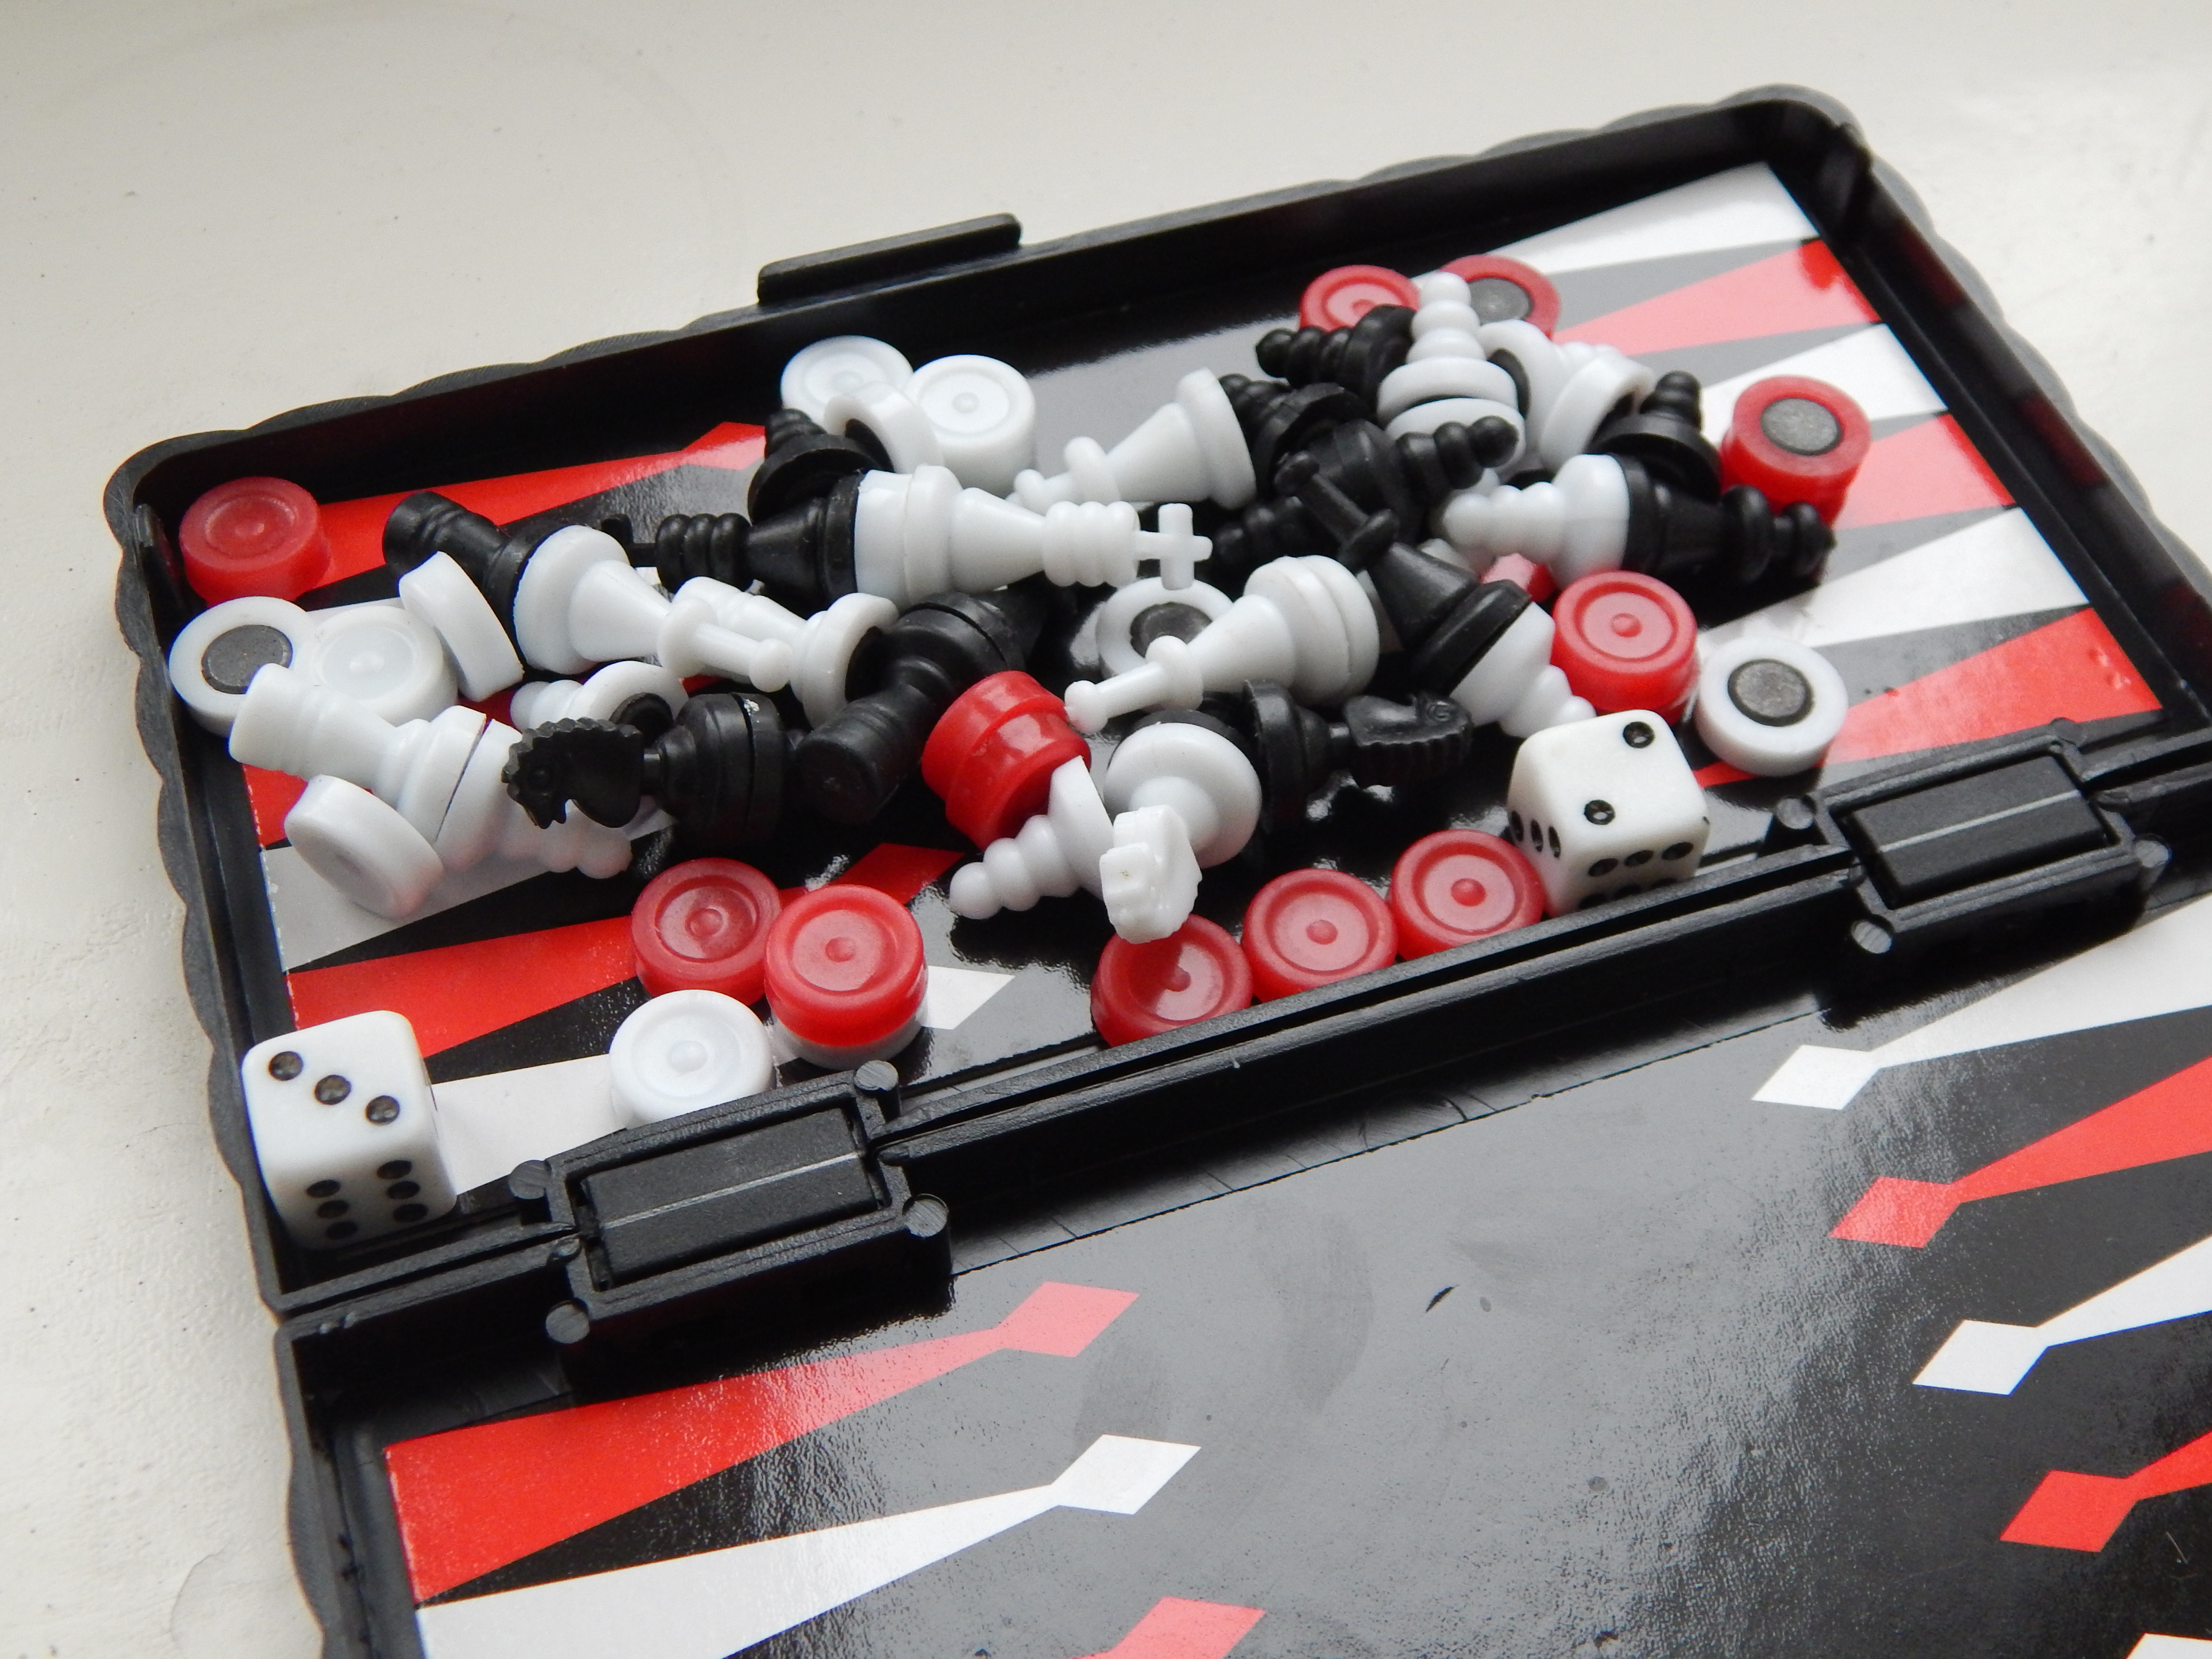
board, game, games, chess, playing, checkers, pieces, family, play, figure, competition, strategy, white, people, little, fun, set, leisure, team, girl, toy, piece, win, move, product, hardware, automotive exterior